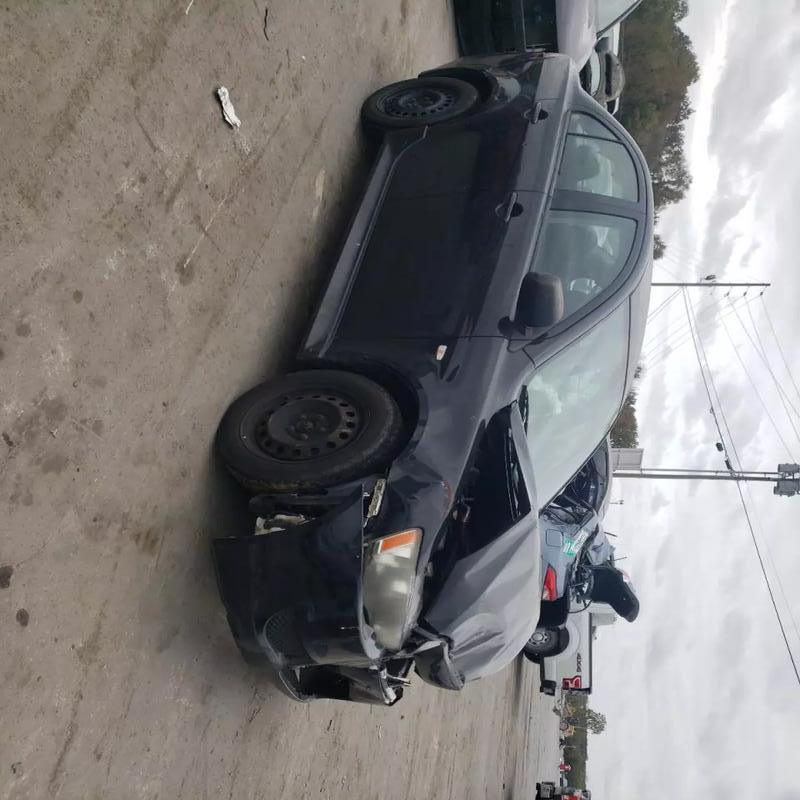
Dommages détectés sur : pare-choc avant, capot, aile avant droite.
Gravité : majeur